HMAS Stirling

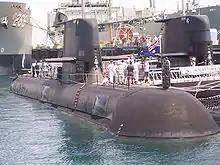
HMAS "Sheean" (front left), HMAS "Collins" (front right), HMAS "Sirius" (back left) and ex-HMAS "Westralia" at HMAS "Stirling" in 2006

In March 2023, the US, UK and Australia announced, as part the AUKUS security partnership, the Submarine Rotational Forces-West (SRF-W) initiative whereby the US and UK would maintain a permanent rotational presence of nuclear-powered submarines at the base. Under the AUKUS partnership, US and UK submarines will visit "Stirling"' more frequently and remain for longer. Australia's nuclear-propelled submarines will be based at "Stirling" from the early 2030s.